RAF Eastchurch

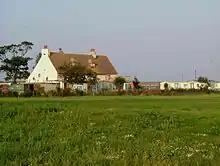
Mussell Manor – the birthplace and cradle of British aviation

In 1910 both the airfield and the aircraft factory were relocated to larger quarters at Eastchurch, about 2.5 miles (4 km) away, where the Short-Dunne 5, designed by John W. Dunne, was built and became the first tailless aircraft to fly. In 1911 Shorts built one of the first successful twin-engine aircraft, the S.39 or Triple Twin. At this time seaplanes had to be taken by barge to Queenborough on the Isle of Sheppey to be launched and tested.